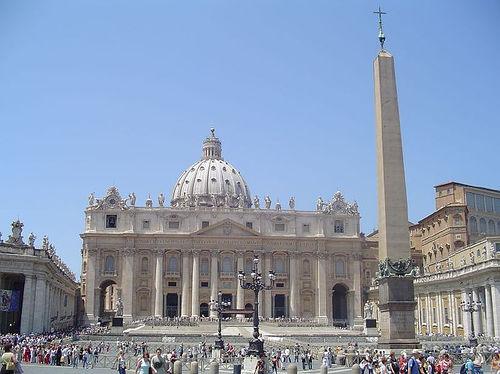
Weather: sun or clear